Coupling (British TV series)

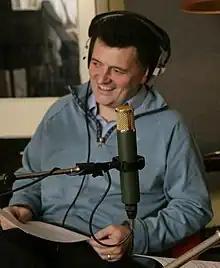
Steven Moffat wrote every episode of "Coupling".

According to Vertue, Steven Moffat wrote on the top floor of their family home. Once he finished a script, she read it two floors away so he could not hear her laughing. The producer says that his first drafts were "pretty much ready to shoot". She did not give him many notes; she would tick all of the places where she laughed, and then he revised the script accordingly.